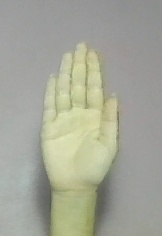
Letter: seen